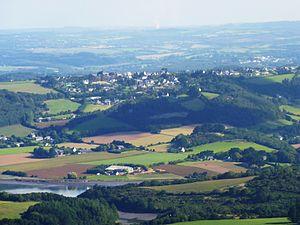
Rosnoën vu du sommet du Menez-Hom
Le Ménez Hom [menez‿om] prononcé localement [mene'om] est une montagne située en Bretagne, dans le département du Finistère, en pays de Cornouaille, entre l'Aulne et le Porzay, sur le territoire des communes de Plomodiern, Saint-Nic, Trégarvan et Dinéault où elle culmine à 329 mètres d'altitude. Elle domine la rade de Brest et la baie de Douarnenez, et termine les montagnes Noires. Le site a été classé patrimoine naturel en 2004 pour sa faune et sa flore.
Rosnoën [ʁɔsnɔɛn] est une commune française, située dans le département du Finistère en région Bretagne.